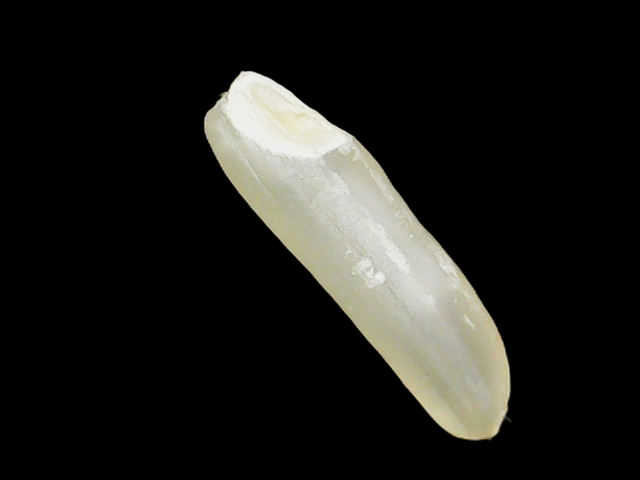
Rice variety: Binadhan25